Ilana Goor Museum

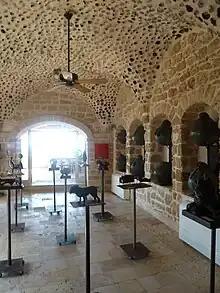
Sculpture room

The building now housing the Ilana Goor Museum was originally erected in 1742. At that time it was used as an inn for Jewish pilgrims travelling to Jerusalem. The inn, located outside the city walls, served as a shelter, protecting the pilgrims from robbers. In the second half of the 19th century it became a factory for olive oil soap. Yet another century later, in 1949 and thus by now within the newly created State of Israel, a community of Libyan Jews were using part of the building as a synagogue. Ilana Goor first purchased part of the building in 1983, and then eventually also the rest of it, with the intention of converting it to a museum dedicated to her art collection. The museum was inaugurated in September 1995.